Meg Randall

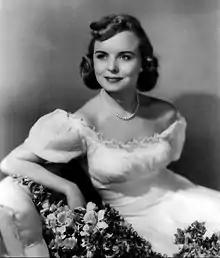
Randall in 1950.

Meg Randall (born Genevieve Roberts; August 1, 1926 – July 20, 2018) was an American film actress. She was active in motion pictures, radio, and television between 1946 and 1961, changing her name from Gene Roberts to Meg Randall in mid-1948.